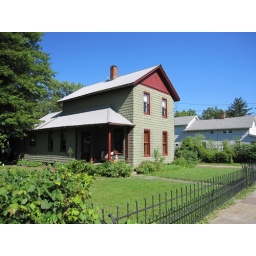
A house with a beautiful lawn in Peninsula. There was a beautiful sky that day, too.